Tammy Tell Me True

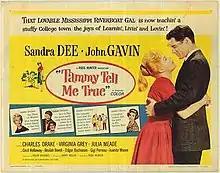
Theatrical release poster

Tammy Tell Me True is a 1961 American Eastmancolor comedy film directed by Harry Keller and starring Sandra Dee and John Gavin, Beulah Bondi, Charles Drake, Virginia Grey and Julia Meade.